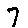
Label: 7